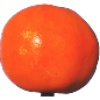
Label: clementine